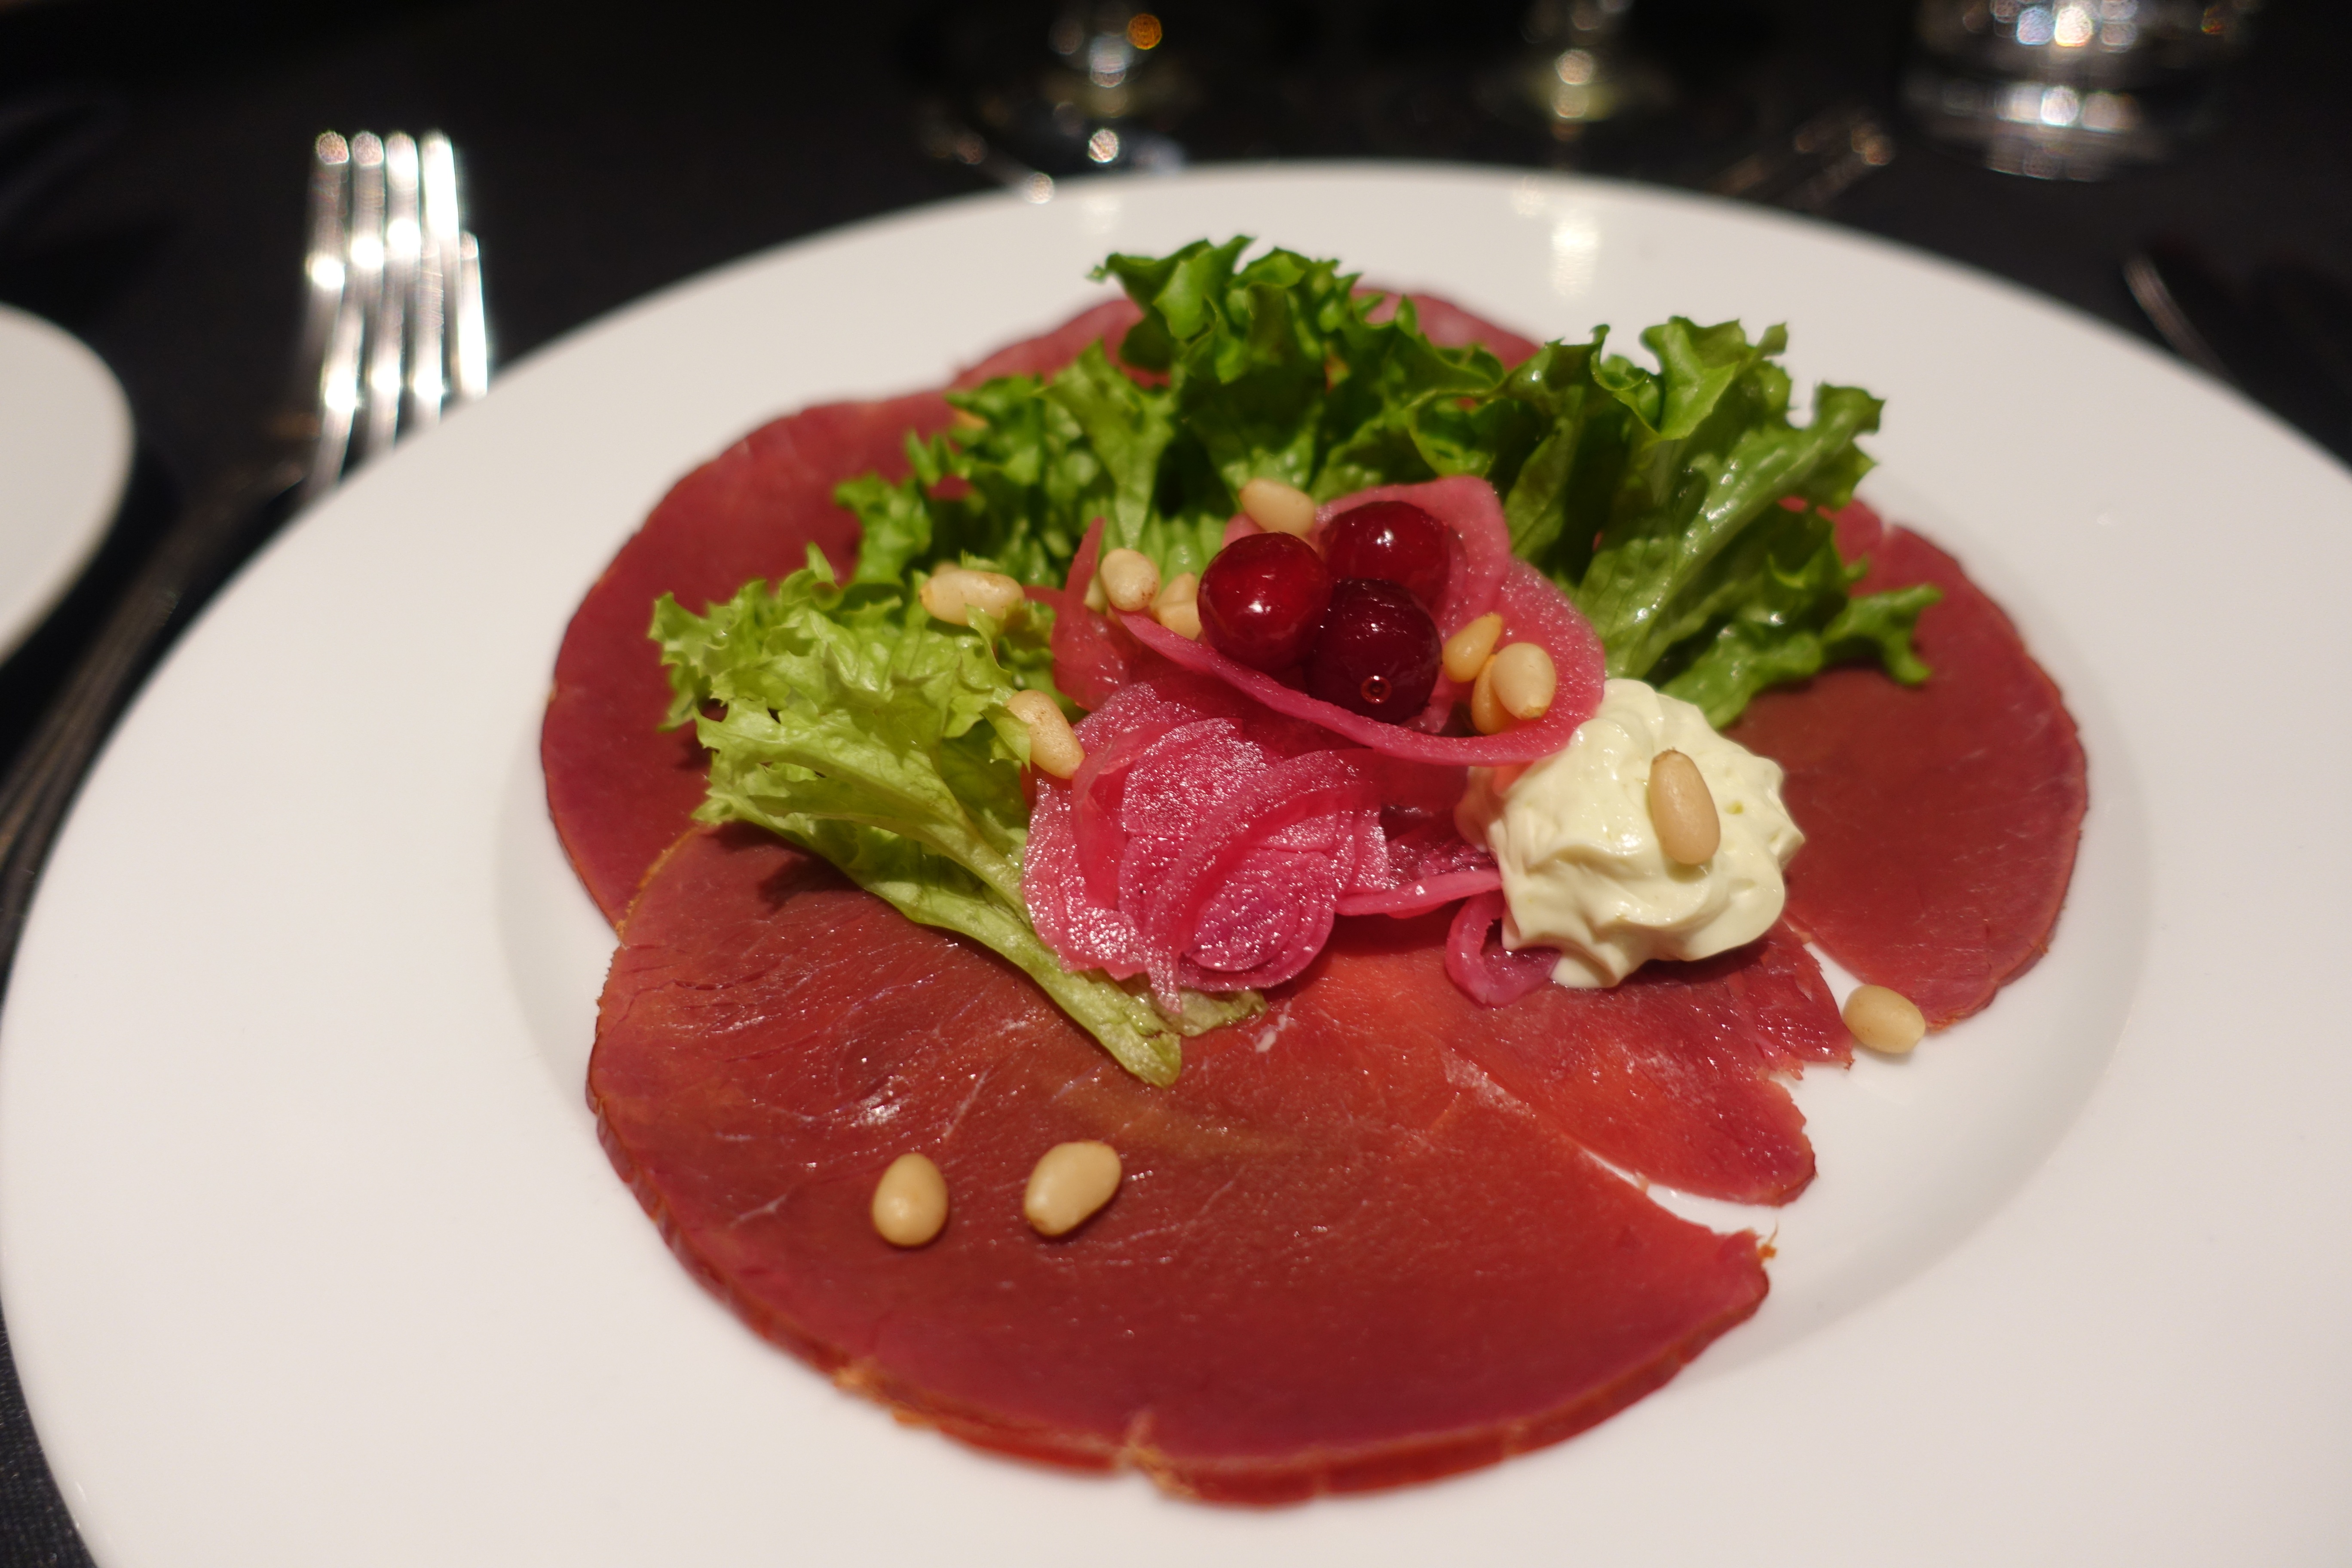
game, restaurant, dish, meal, food, salad, cooking, produce, meat, cuisine, dining, dinner, pistachios, smoked, supper, refreshments, venison, hors d oeuvre, salt cured meat, steak tartare